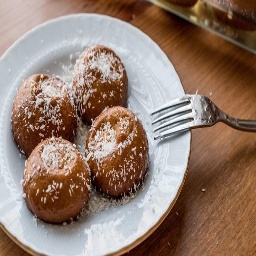
Label: kemalpasa_dessert